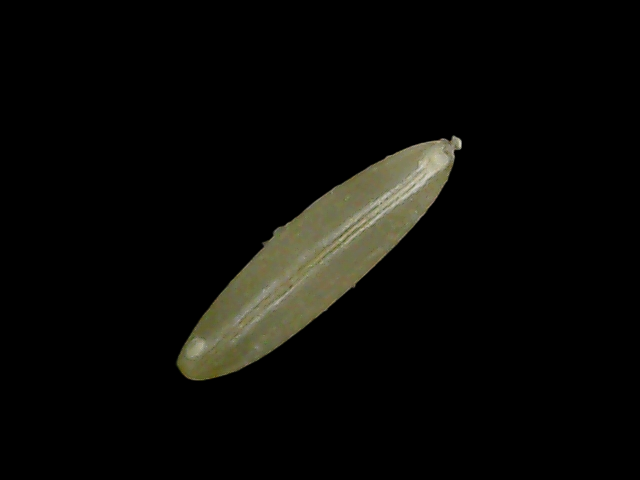
Rice variety: Binadhan19